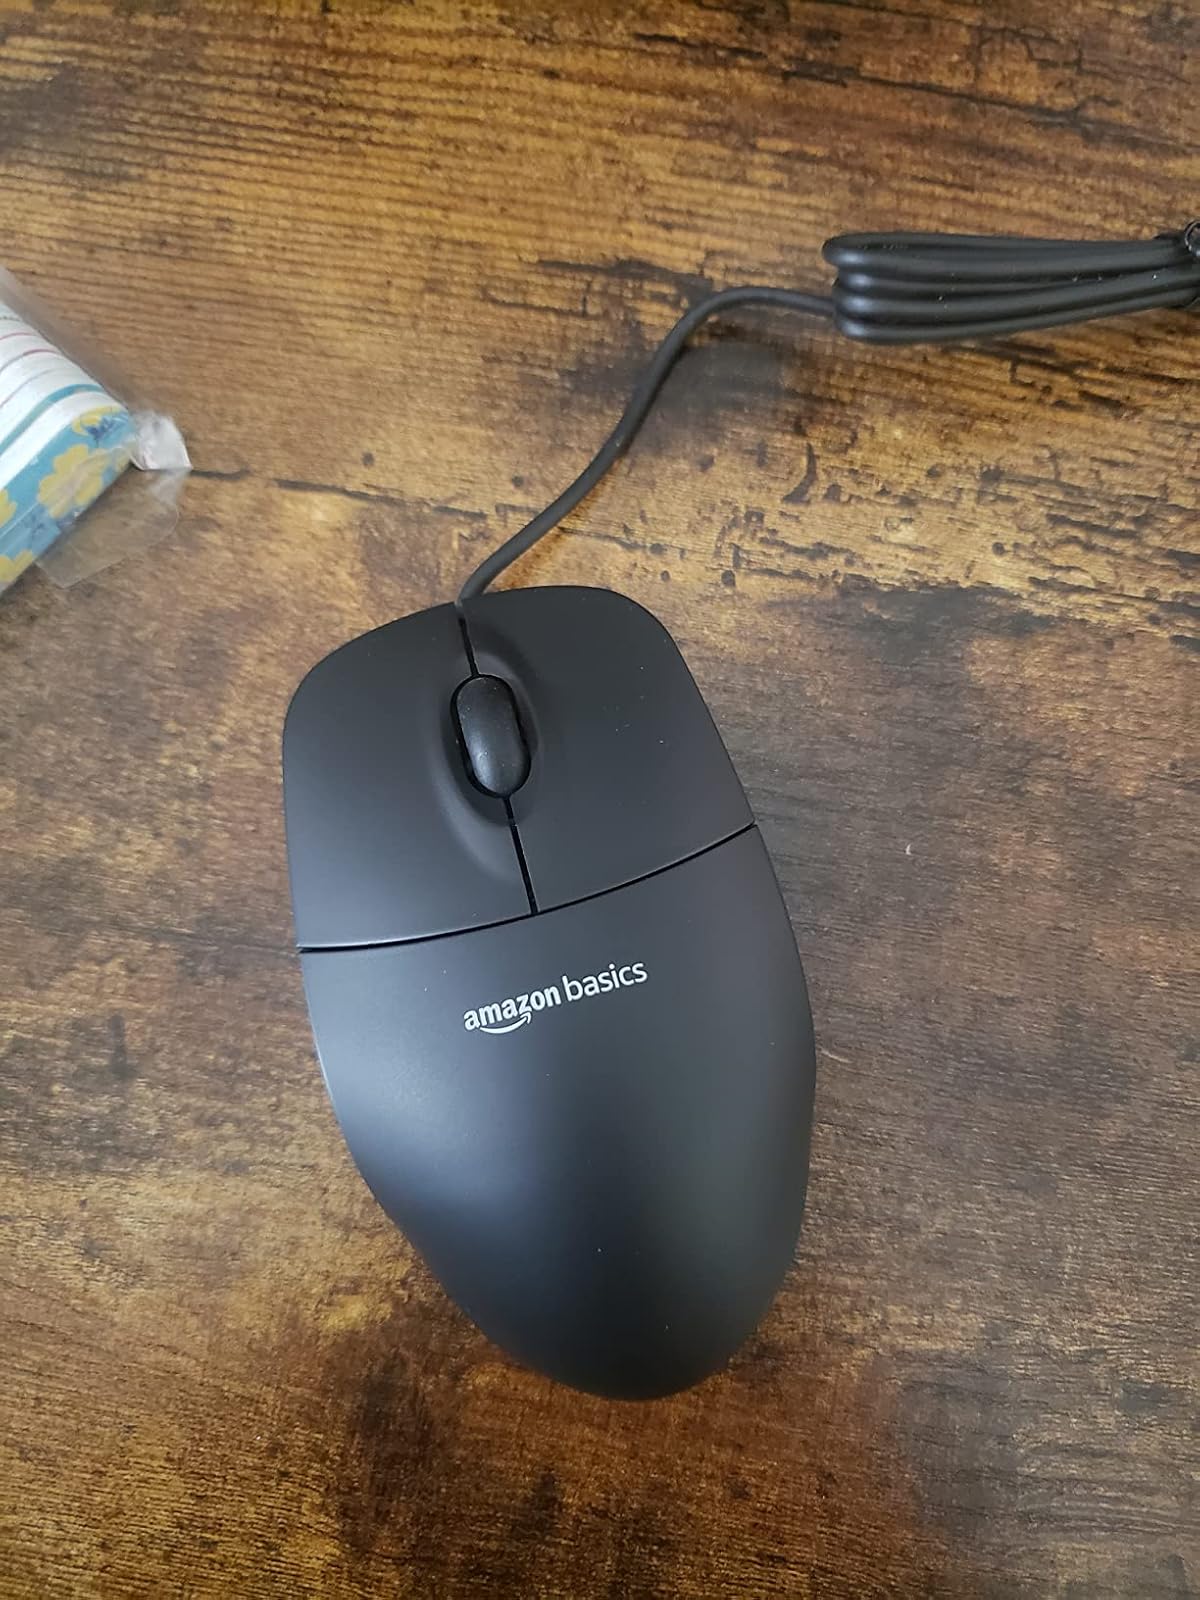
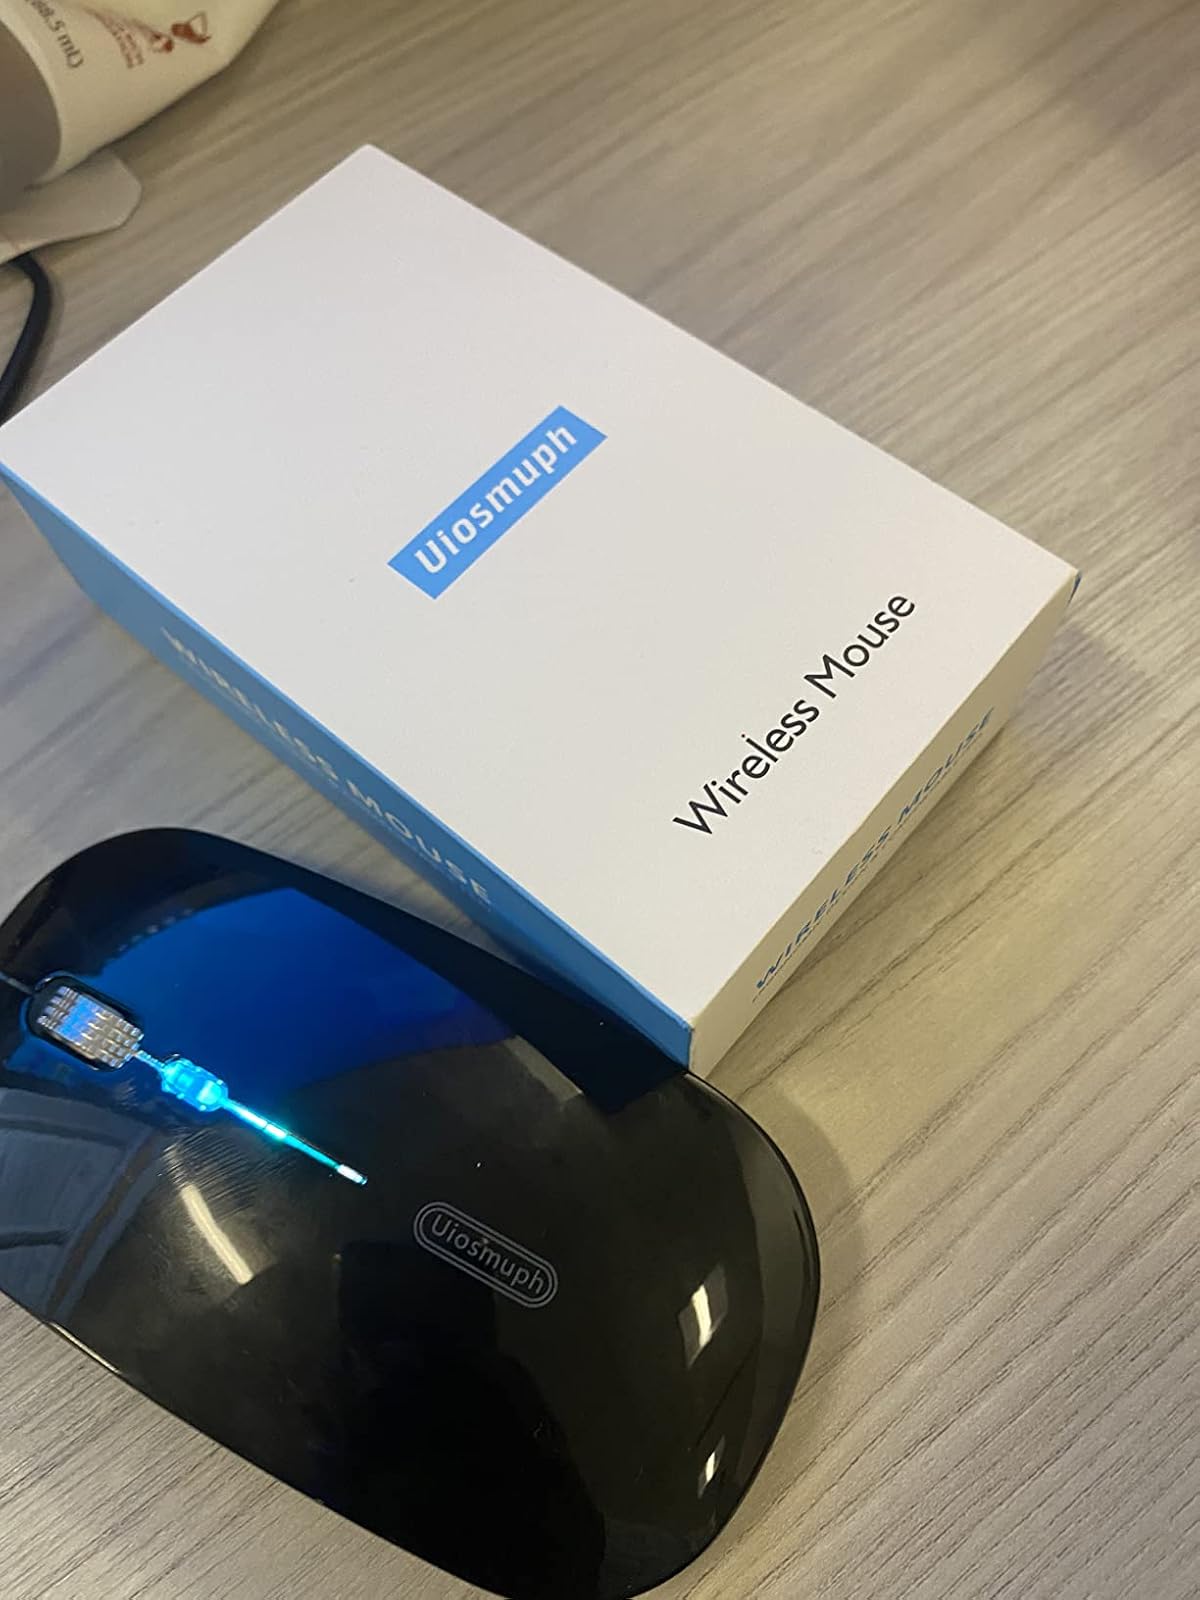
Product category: mouse
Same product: no